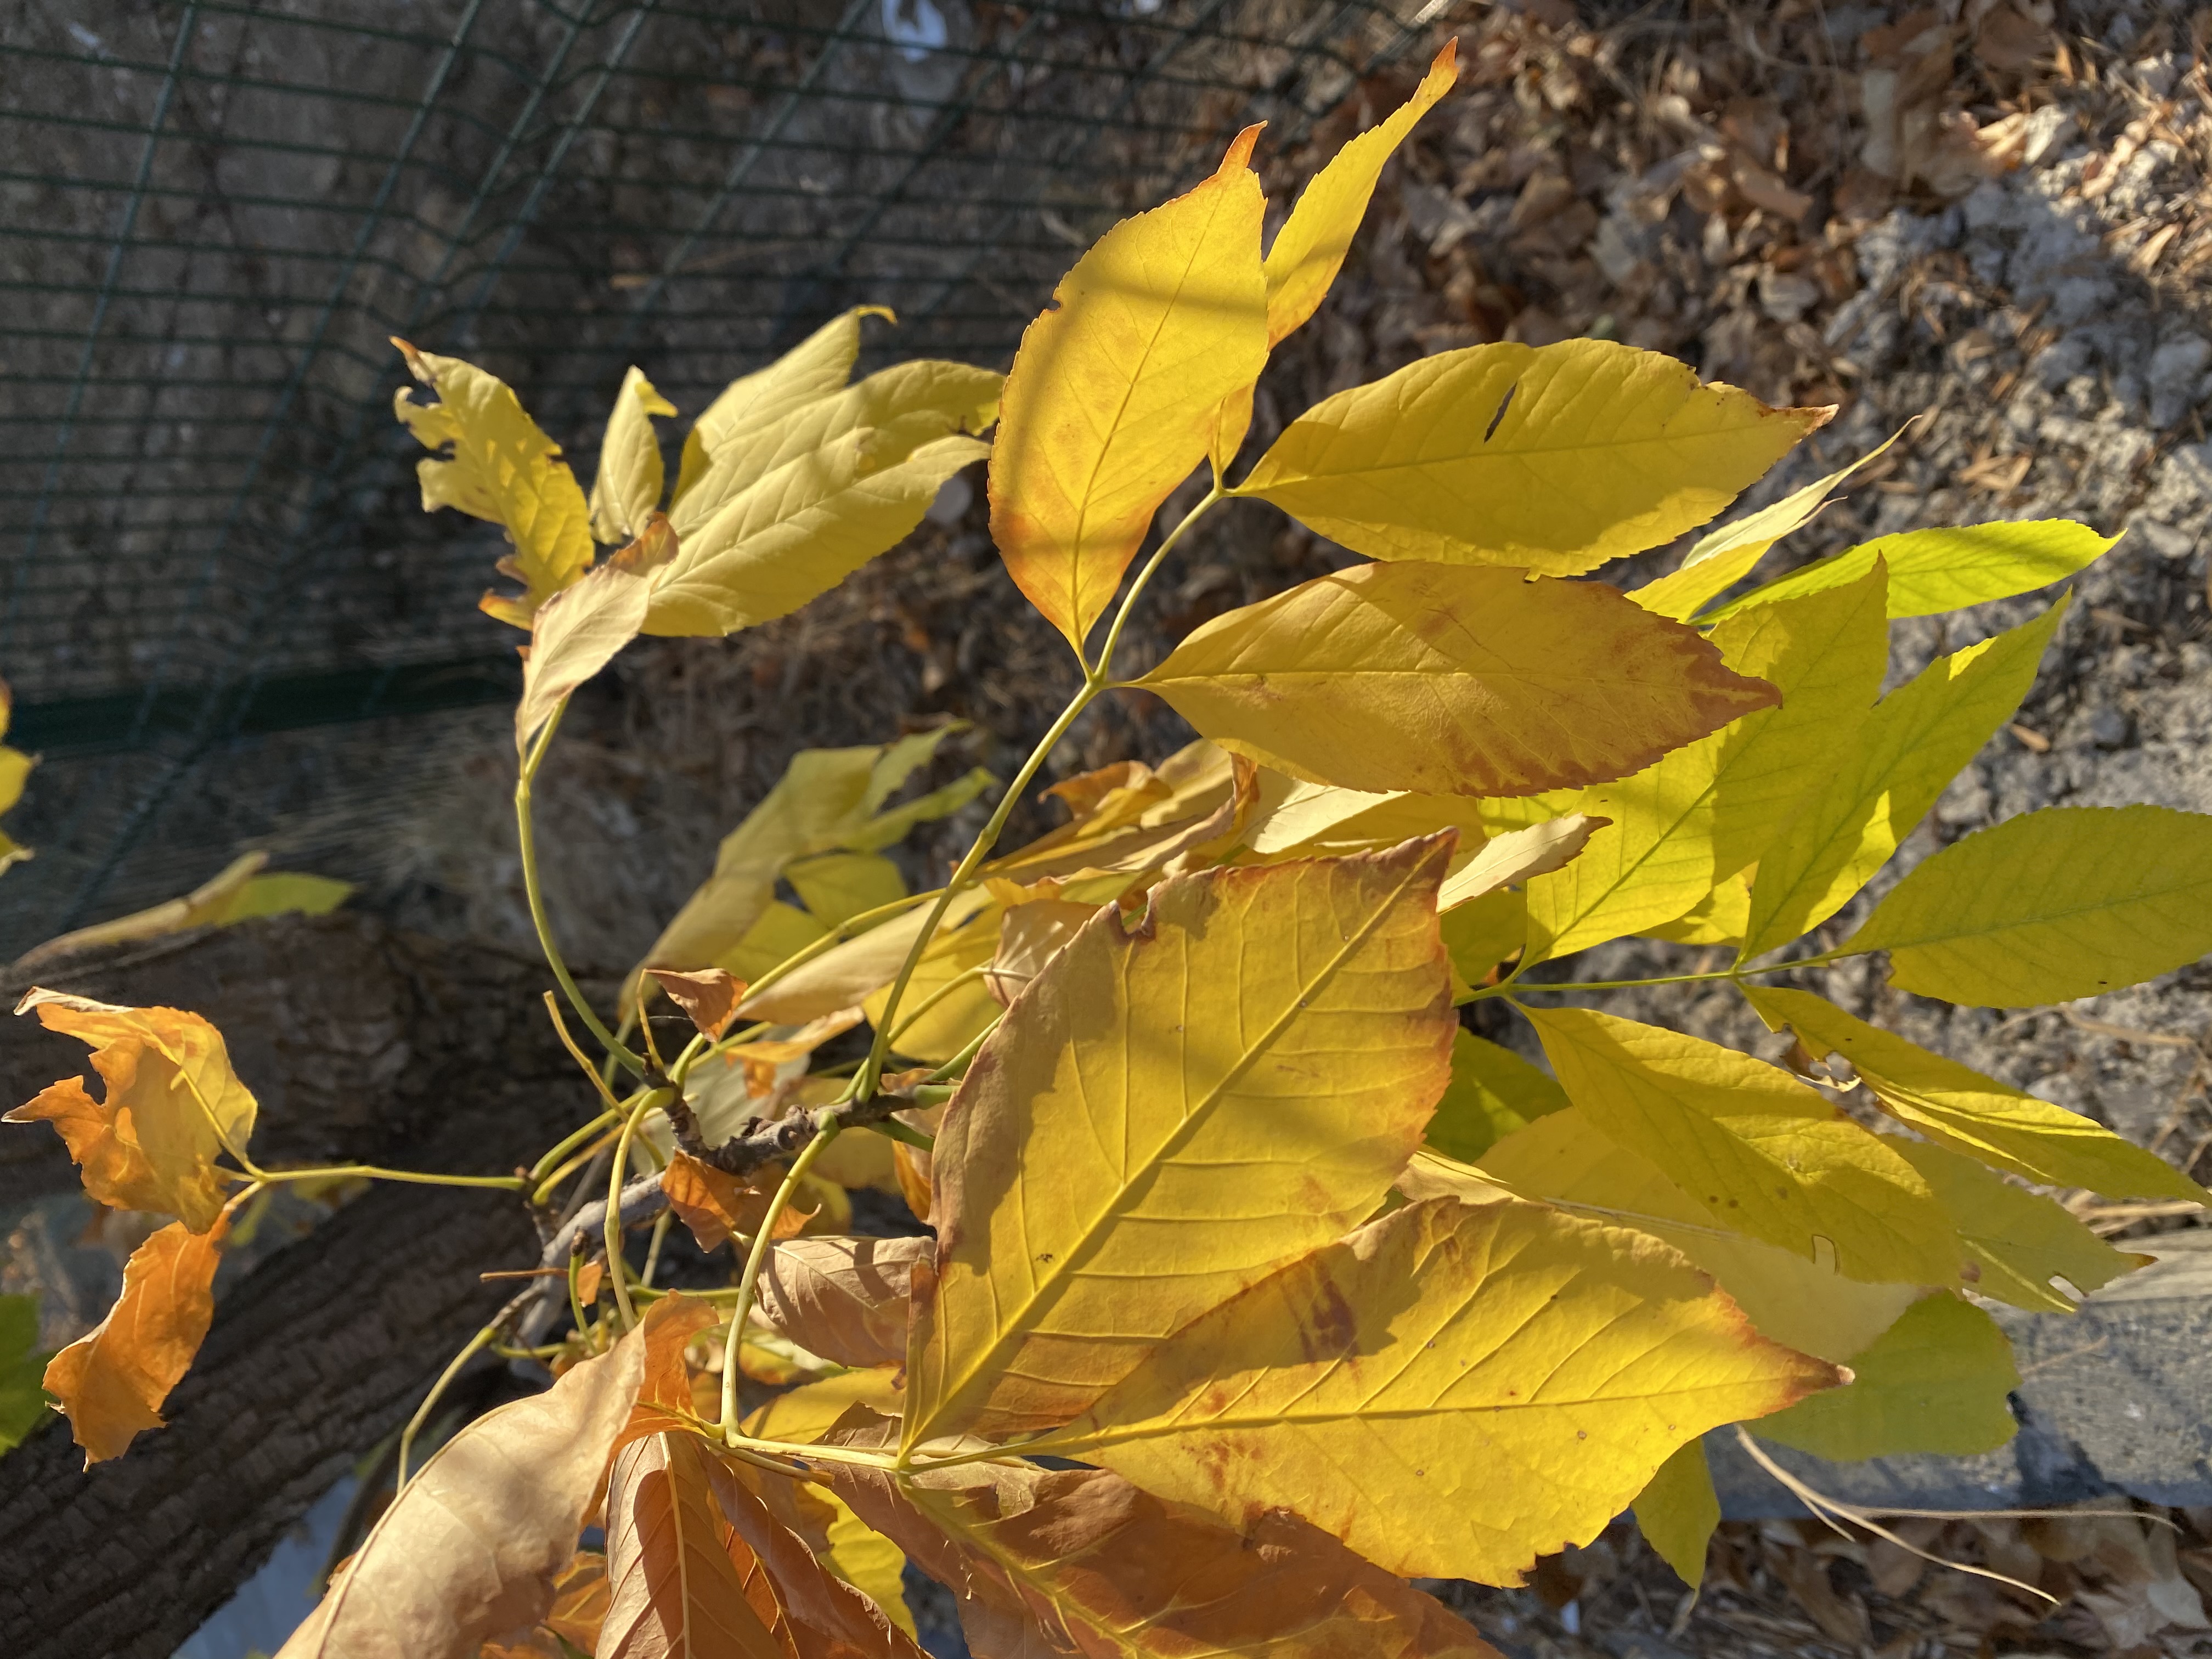
leaves, tree, autumn, nature, yellow, leaf, plant, deciduous, flower, Black maple, woody plant, botany, beech, plane, Canoe birch, branch, flowering plant, shellbark hickory, twig, sweet gum, plane tree family